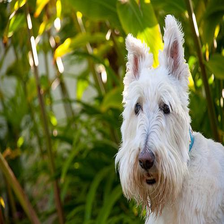
Species: dog
Breed: scottish terrier